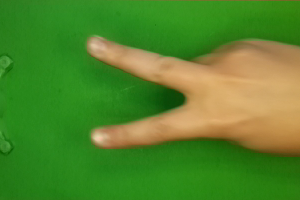
Label: scissors